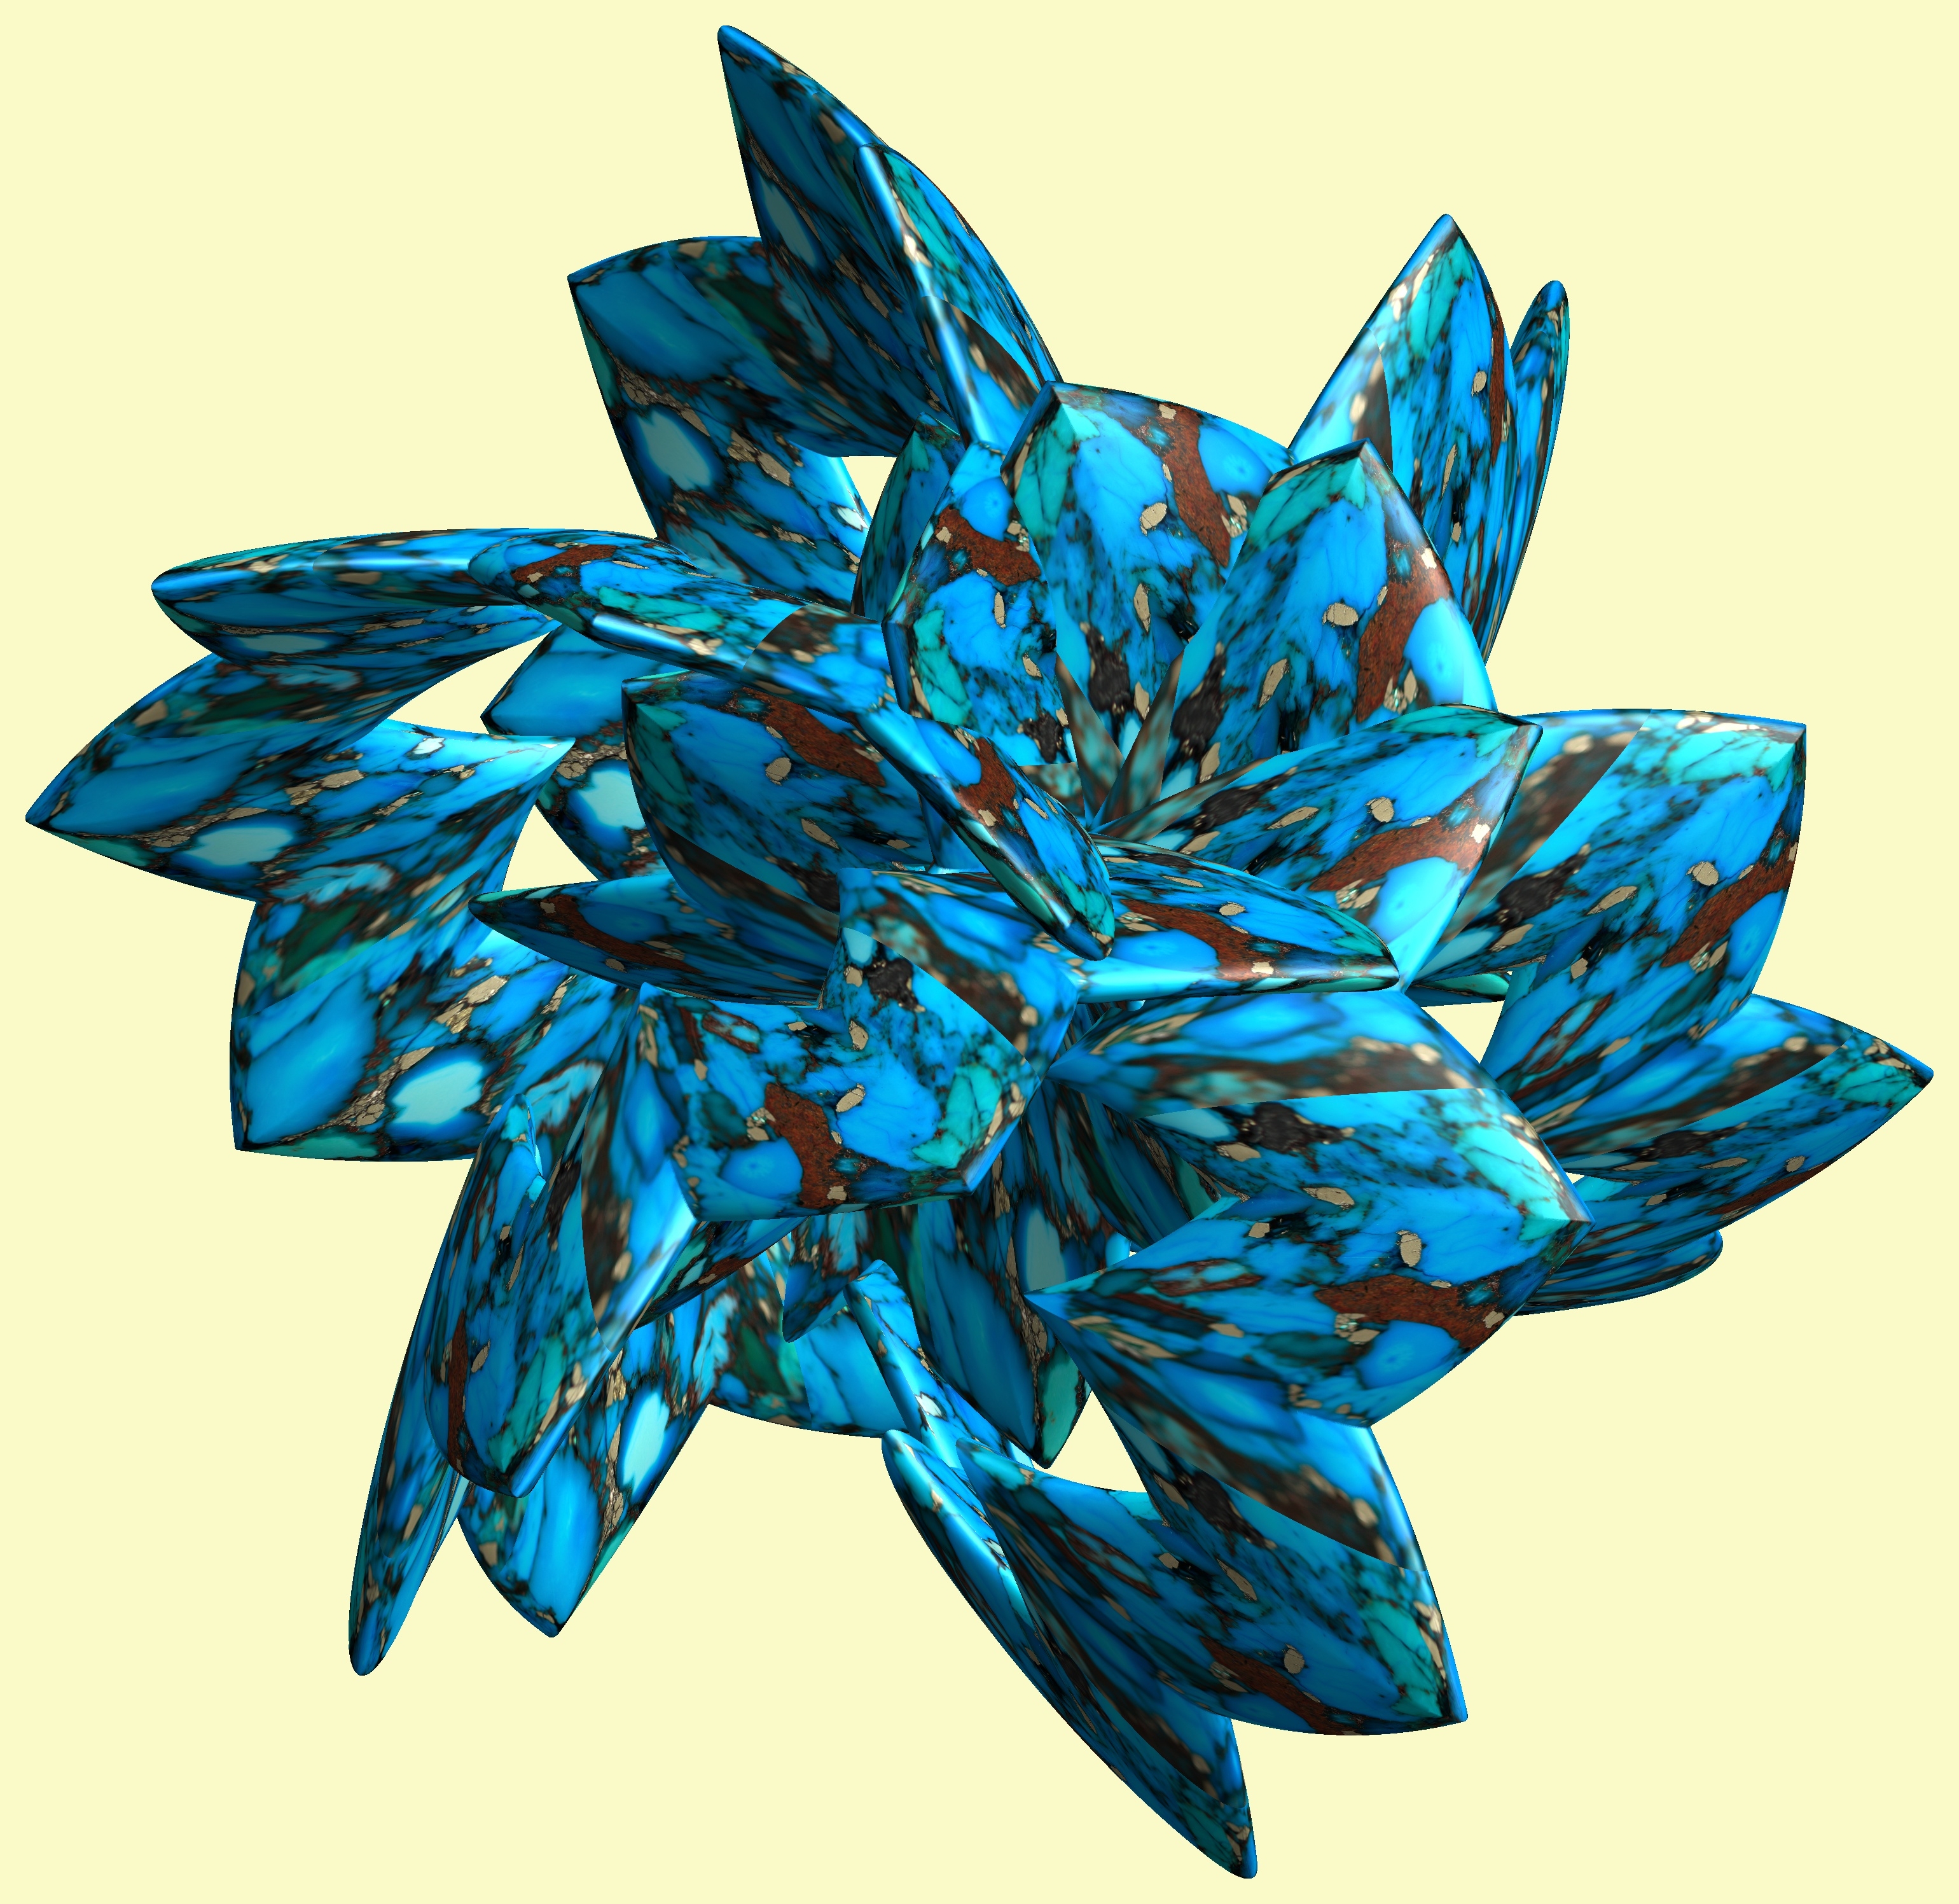
structure, texture, leaf, flower, petal, pattern, blue, figure, illustration, design, symmetry, 3d, graphic, 5, 4, torus, mathematica, cg, parametricplot3d, code, program, algorithm, abstruct, mapping, flowering plant